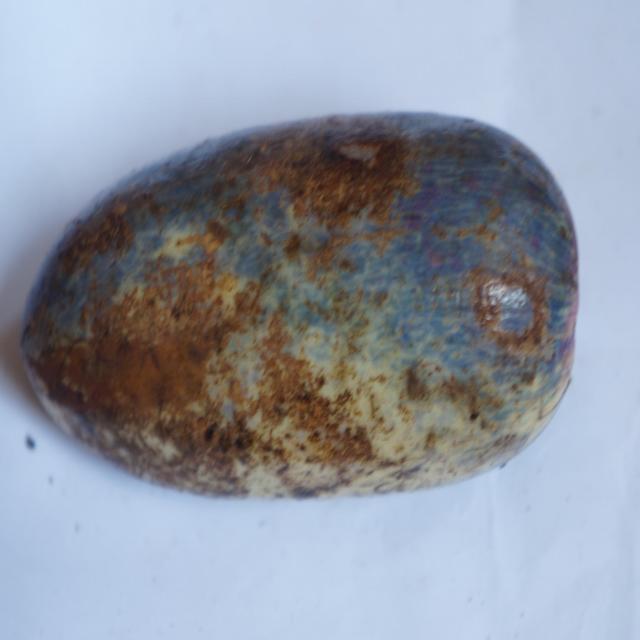
Plum grade: spotted